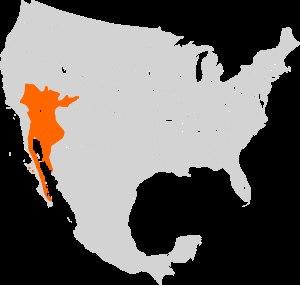
Sauromalus ater, le Chuckwalla, est une espèce de sauriens de la famille des Iguanidae.